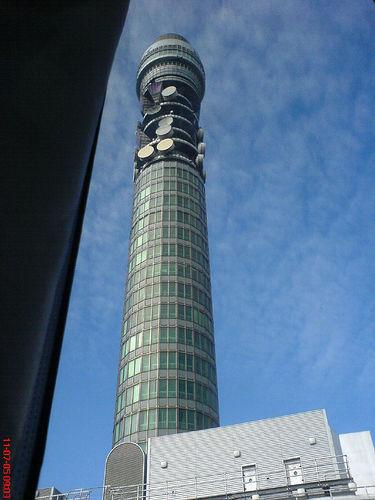
Weather: sun or clear